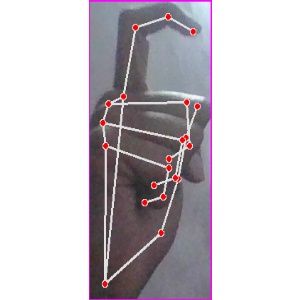
अक्षर: ट